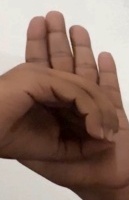
ASL sign: 0